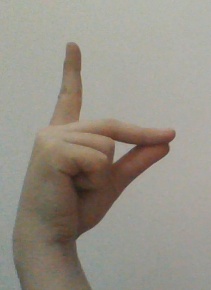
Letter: ta